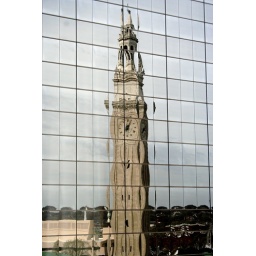
The clock tower in Springfield, MA reflected in an office building